2007 World Series of Poker results

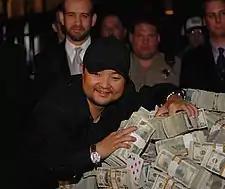
Jerry Yang after winning the 2007 World Series of Poker Main Event.

The 2007 World Series of Poker was the 38th annual World Series of Poker (WSOP). Held in Las Vegas, Nevada at the Rio All Suite Hotel and Casino, the series featured 55 poker championships in several variants. As a WSOP custom since 1976, each of the event winners receive a championship bracelet in addition to that event's prize money. The series culminates with the $10,000 No-Limit hold'em "Main Event", which has attracted thousands of entrants since 2004. The winner of the WSOP Main Event, who wins a multimillion-dollar prize, is considered to be the World Champion of Poker.